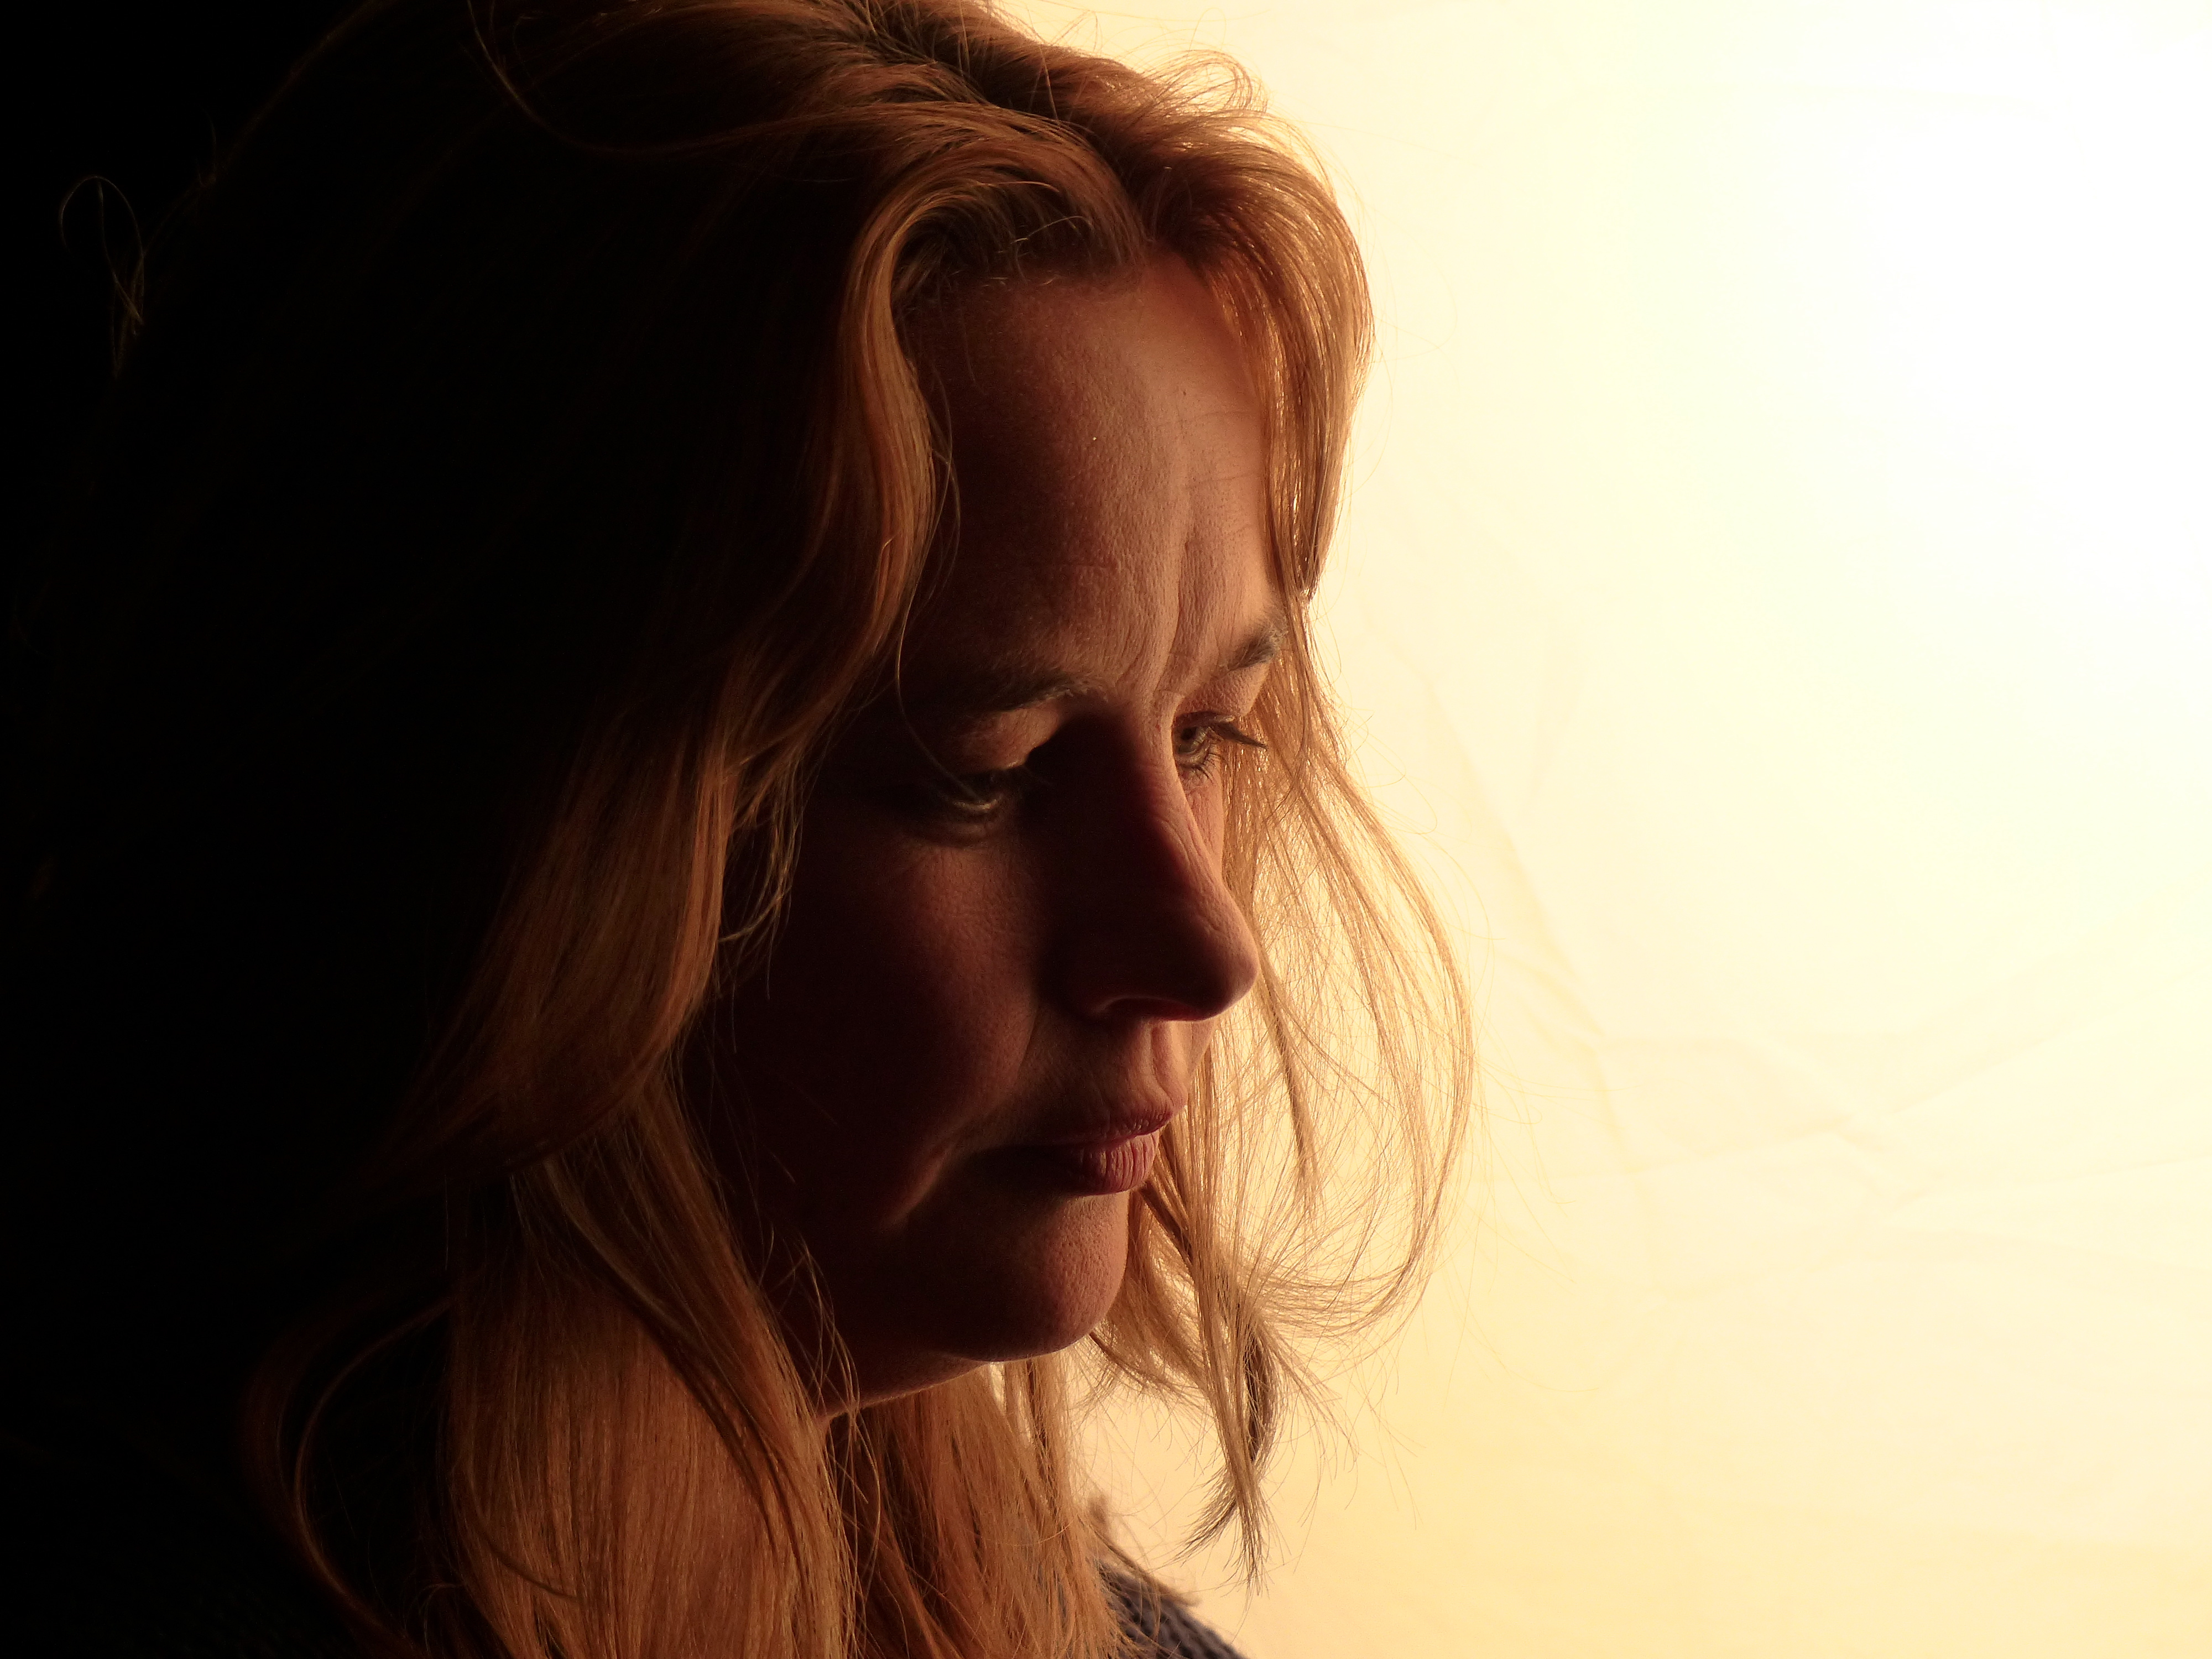
hand, girl, woman, hair, photography, profile, portrait, model, facial expression, hairstyle, smile, mouth, close up, human body, face, nose, eye, glasses, head, skin, beauty, blond, organ, emotion, interaction, photoclass, brown hair, sense, portrait photography, vision care